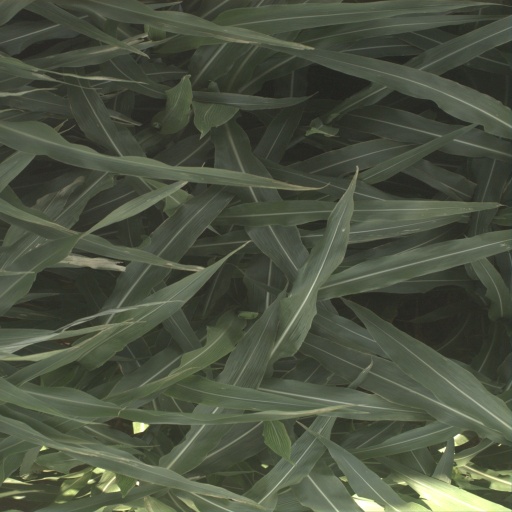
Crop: sorghum